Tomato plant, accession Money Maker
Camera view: vertical (180 deg); turntable rotation: 90 degrees
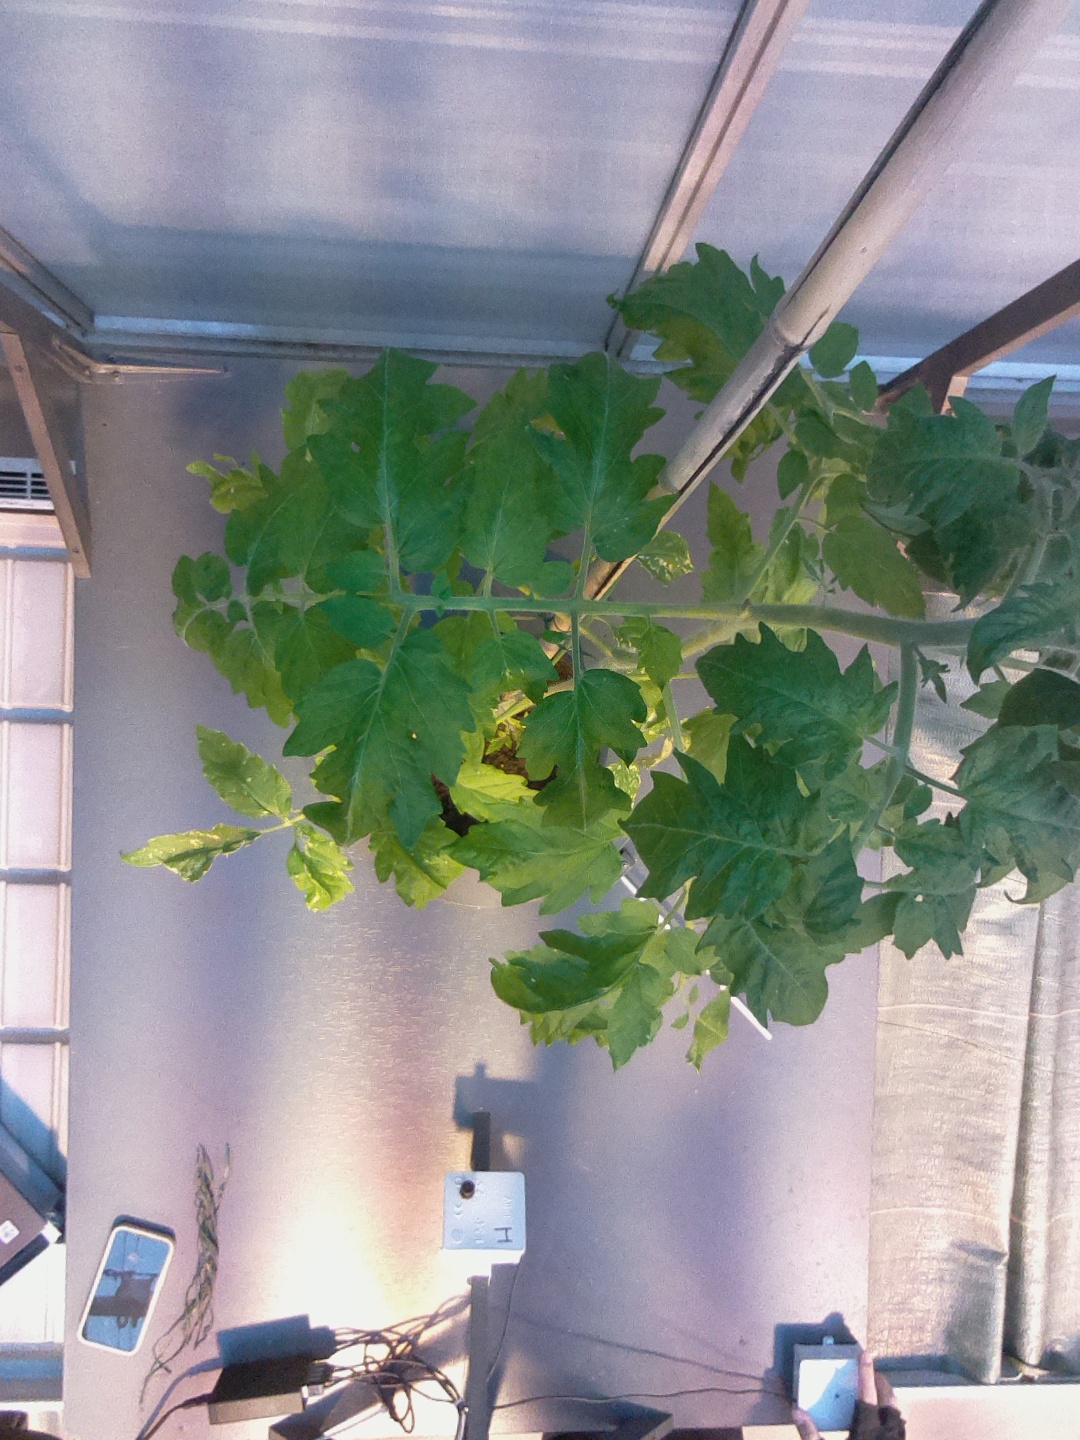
BBCH growth stage 17: 14 of true leaves visible